Carla Abellana

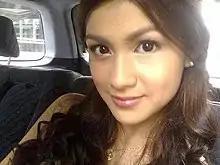
Abellana in 2009

Abellana is a contract star of Regal Films, signing a 12-picture contract with the company. Her first film under Regal Films was "Mamarazzi". Abellana appeared in her first horror film which was an entry to 2010 Metro Manila Film Festival, "Shake, Rattle & Roll XII". In September 2011, Abellana starred in the Regal Films film "My Neighbor's Wife", and by the end of 2011, appeared in two films—both of which were entries to the 2011 Metro Manila Film Festival—"Yesterday, Today, Tomorrow" and "". In 2014, she starred in the ensemble romantic comedy by Jose Javier Reyes "Somebody to Love" alongside Matteo Guidicelli, and "So It's You" with JC de Vera and Tom Rodriguez. In 2015, she starred in the film "No Boyfriend Since Birth", again with Rodriguez, and was her second film with Reyes.